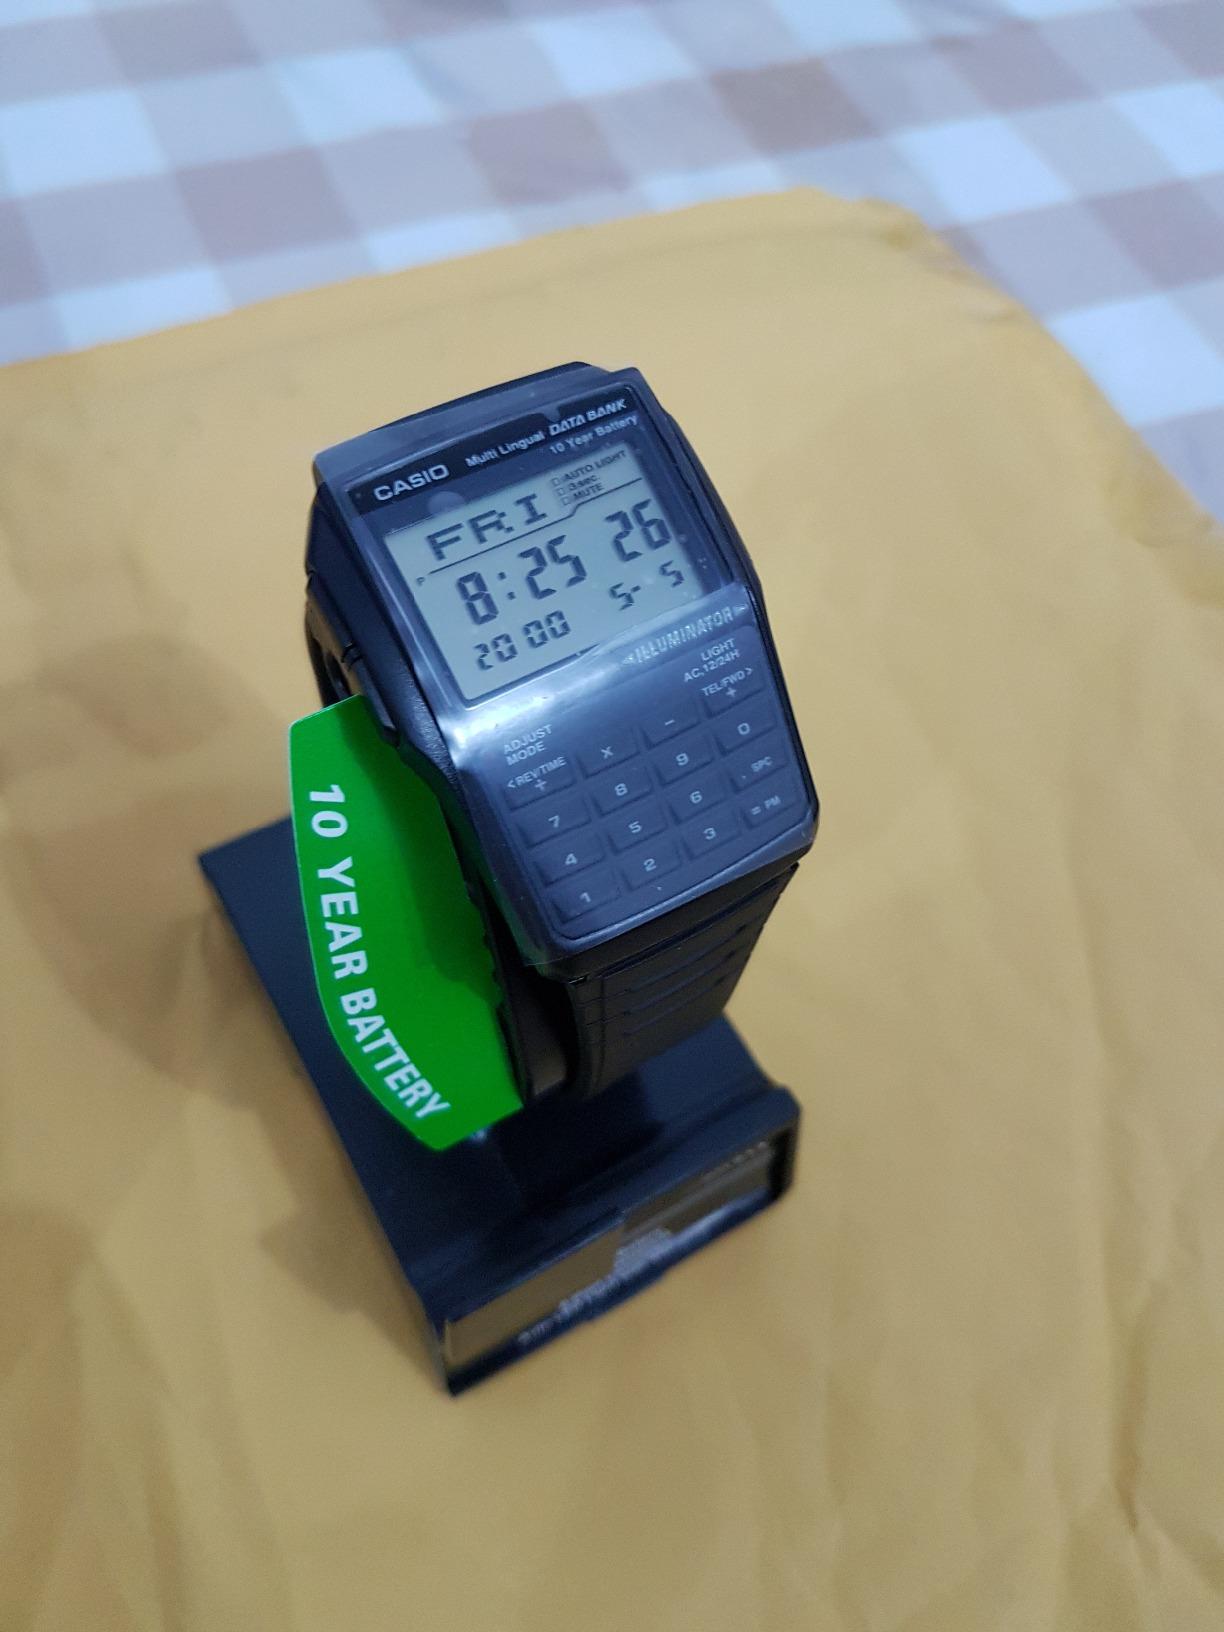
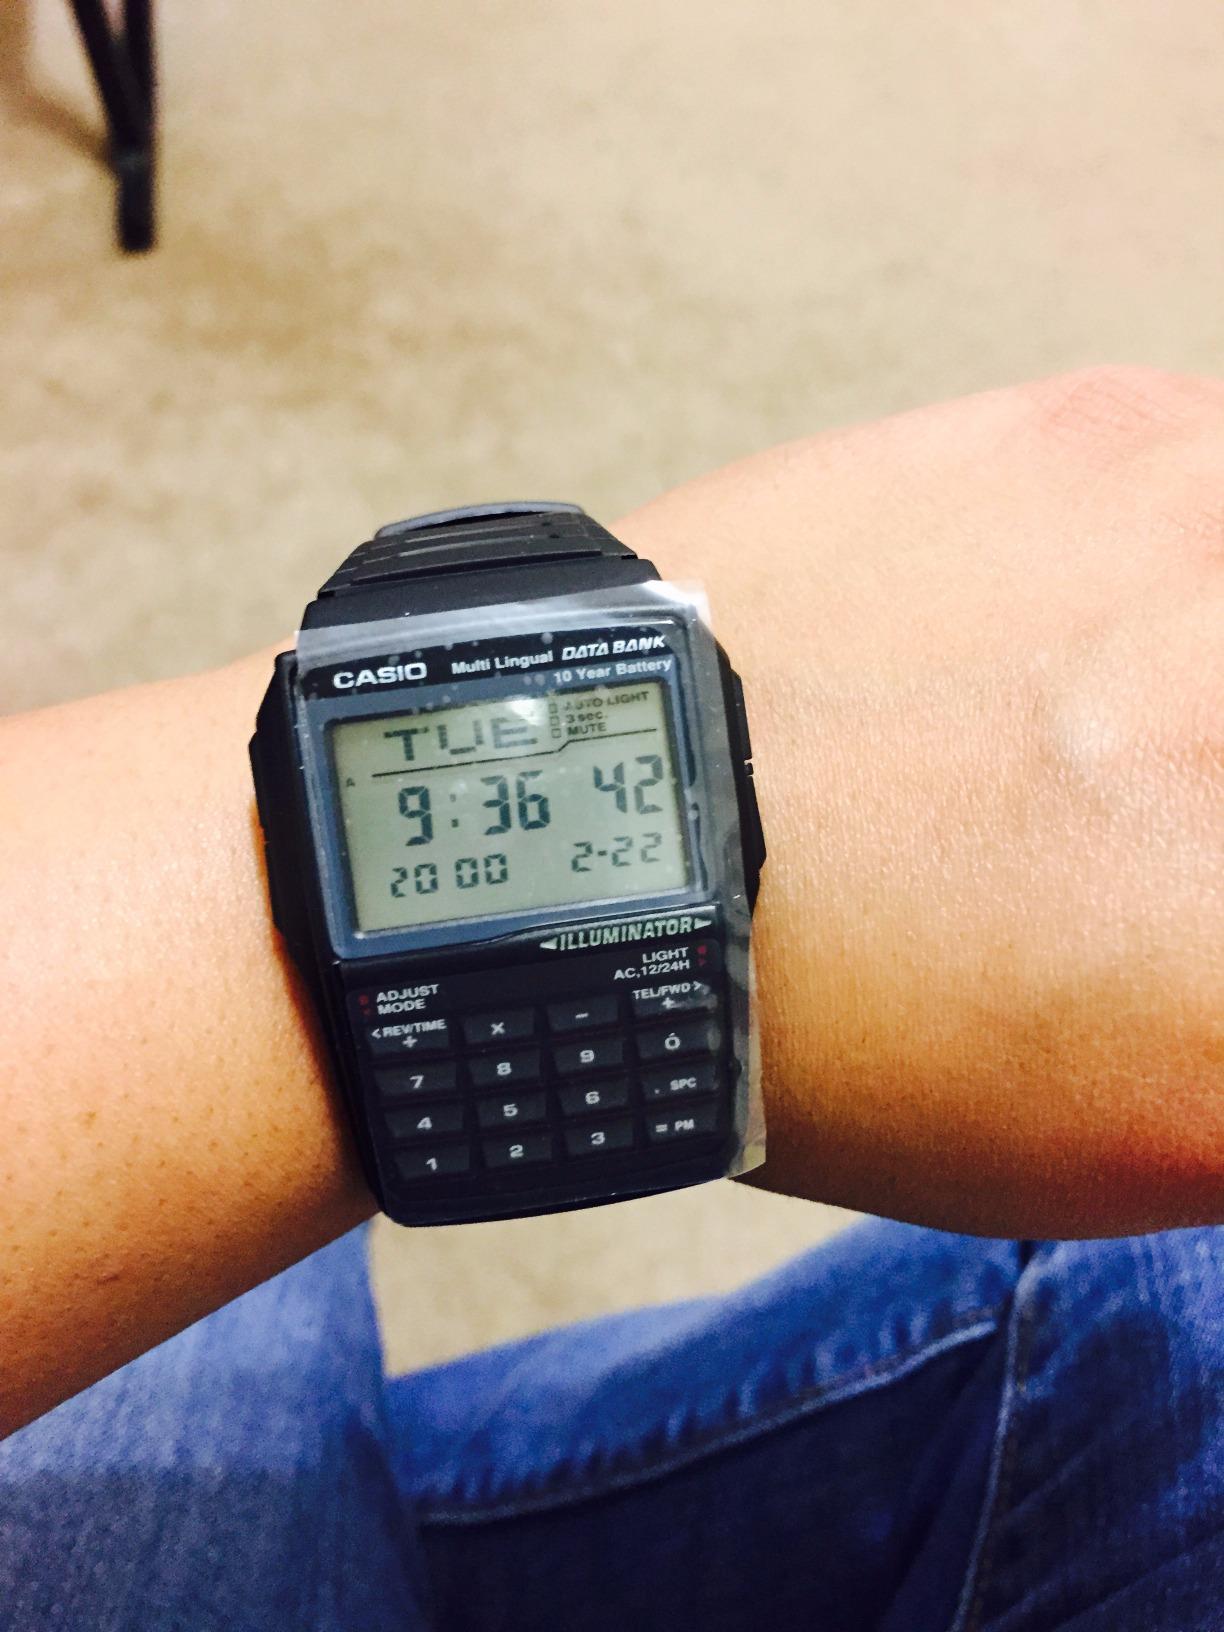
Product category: accessories_watch
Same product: yes